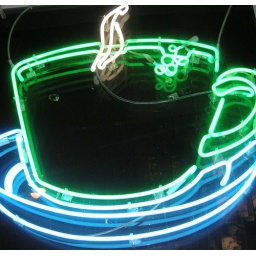
In the window of New World Cafe, in Chinablock, near my office in downtown DC